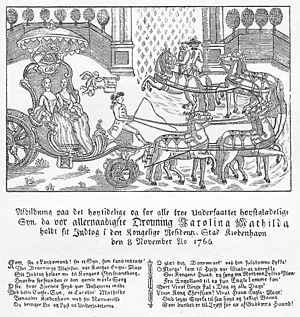
Caroline Mathilde / Ægteskabet med Christian VII
«Kistebillede» eller flyveblad fra 1766 i anledningen af dronning Caroline Mathildes ankomst til København 8. november 1766
Caroline Mathilde var dronning af Danmark og Norge fra 1766 til 1772. Hun var datter af Frederik Ludvig, prins af Wales, og søster til George 3. af Storbritannien. I 1766 blev hun gift med sin fætter kong Christian 7. til Danmark og Norge.